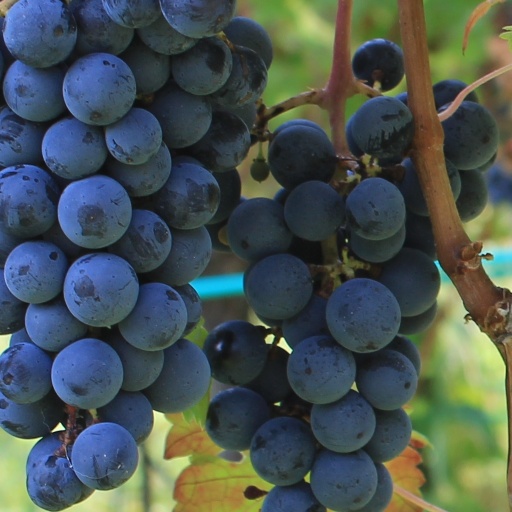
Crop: grape